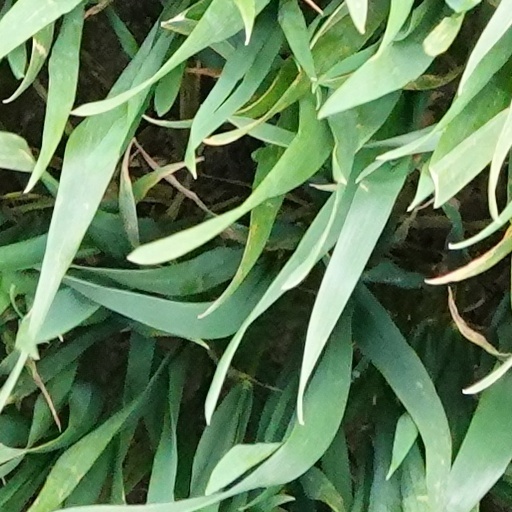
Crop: wheat